Ripon Red Hawks

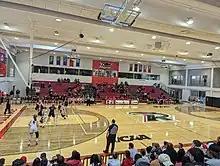
A women's basketball game at Ripon College in the Weiske Gymnasium in the Wilmore Center.

Early Ripon College teams in athletics, and in other activities such as debate, were referred to as the Crimson or Crimson and White. Crimson warriors, Crimson-clad men, and even Crimson tide were popular descriptions, just as opposing teams were referred to as Maroons and Blue and Gold or Navy, in the style of the times.